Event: Nepal Earthquake
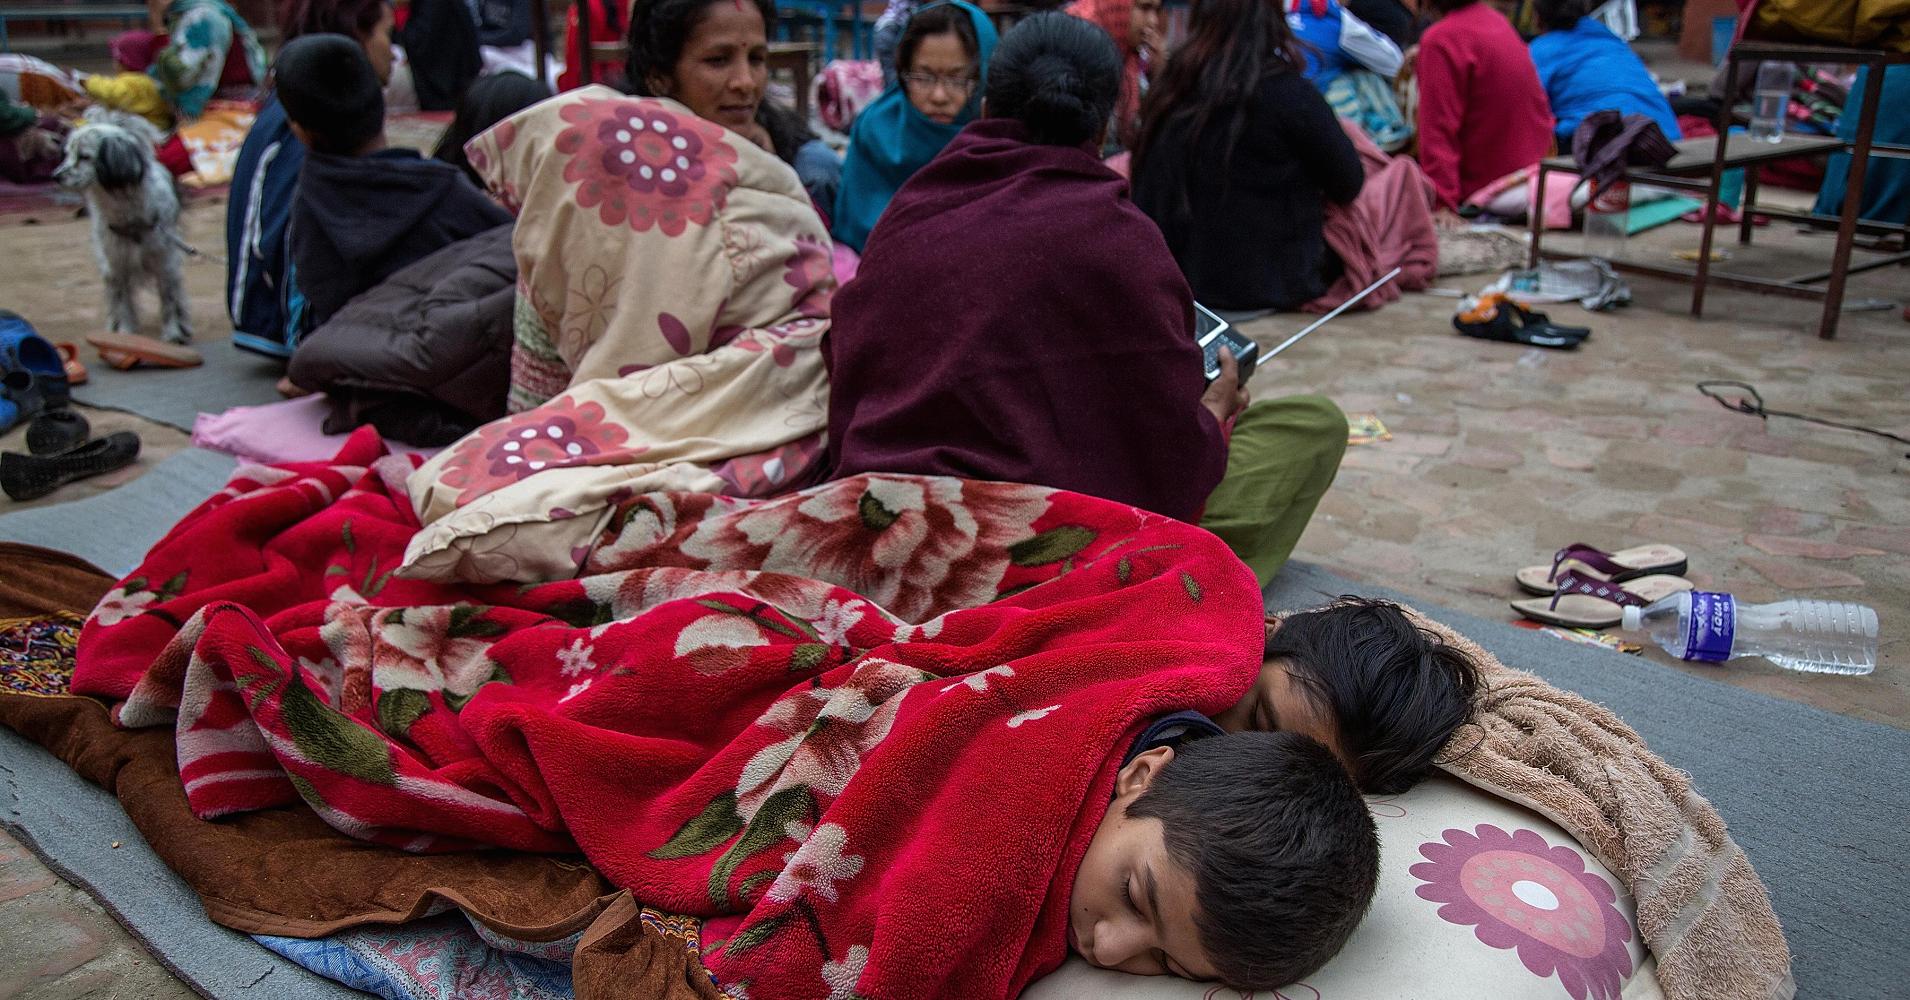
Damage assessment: damage